Patsy Mink: Ahead of the Majority

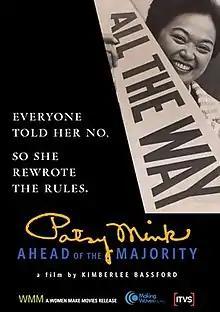

Patsy Mink: Ahead of the Majority is a 2008 documentary film that was written and directed by Kimberlee Bassford and is her first feature-length documentary film. The documentary premiered at the Hawaii International Film Festival on October 12, 2008, and was later broadcast on PBS in May 2009. It focuses on Patsy Mink (D-HI), who was the first woman of color and Asian American woman to serve in the U.S. Congress and the co-author of the Title IX gender equity legislation.